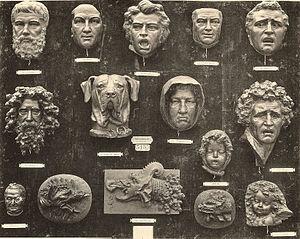
La psychologie analytique est une théorie psychologique élaborée par le psychiatre suisse Carl Gustav Jung à partir de 1913. Créée au départ pour se différencier de la psychanalyse de Sigmund Freud, elle se propose de faire l'investigation de l'inconscient et de l'« âme », c'est-à-dire de la psyché individuelle.